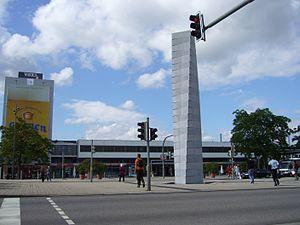
Gare de Kehl
Kehl est une commune allemande composée d'une ville-centre et de plusieurs anciennes communes rattachées. Elle rassemble environ 35 000 habitants. Située sur la rive droite du Rhin au niveau de l'Île aux Épis, face à Strasbourg dont elle forme la partie est de l'agglomération, elle dépend du Land de Bade-Wurtemberg et de l'arrondissement de l'Ortenau.